Neelakantha Chaturdhara

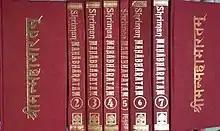
MAHABHARATA with "Bhāratabhāvadīpa" by Nilakantha Chaturdhara

His commentary, "Bhāratabhāvadīpa", is the only one that is widely used in Sanskrit studies today. His commentary was from the viewpoint of Advaita Vedānta.